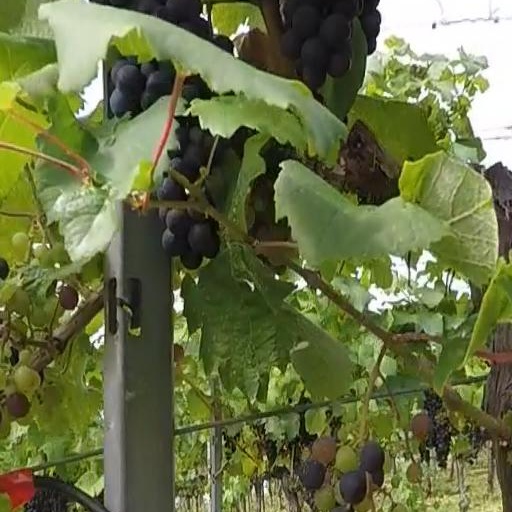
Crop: grape